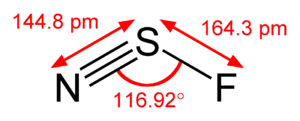
Le fluorure de thiazyle est un composé chimique de formule NSF. Il s'agit d'un gaz incolore instable à température ambiante. Avec le trifluorure de thiazyle NSF₃, c'est un important précurseur de composés de soufre, azote et fluor. C'est aussi un pseudohalogène.